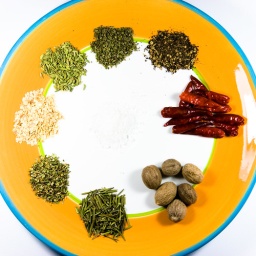
in no particular order, rosemary, bay leaves, nutmeg, chilies, roasted garlic, cracked black peppercorn, sea salt and fennel. and plate